Namık İsmail

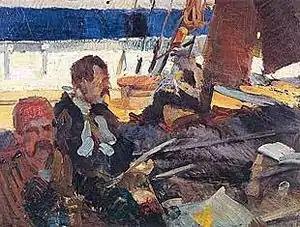
Men on Deck

In 1928, he was appointed director of the academy, which position he held until his death from a heart attack while on a ferry crossing from Kadıköy.